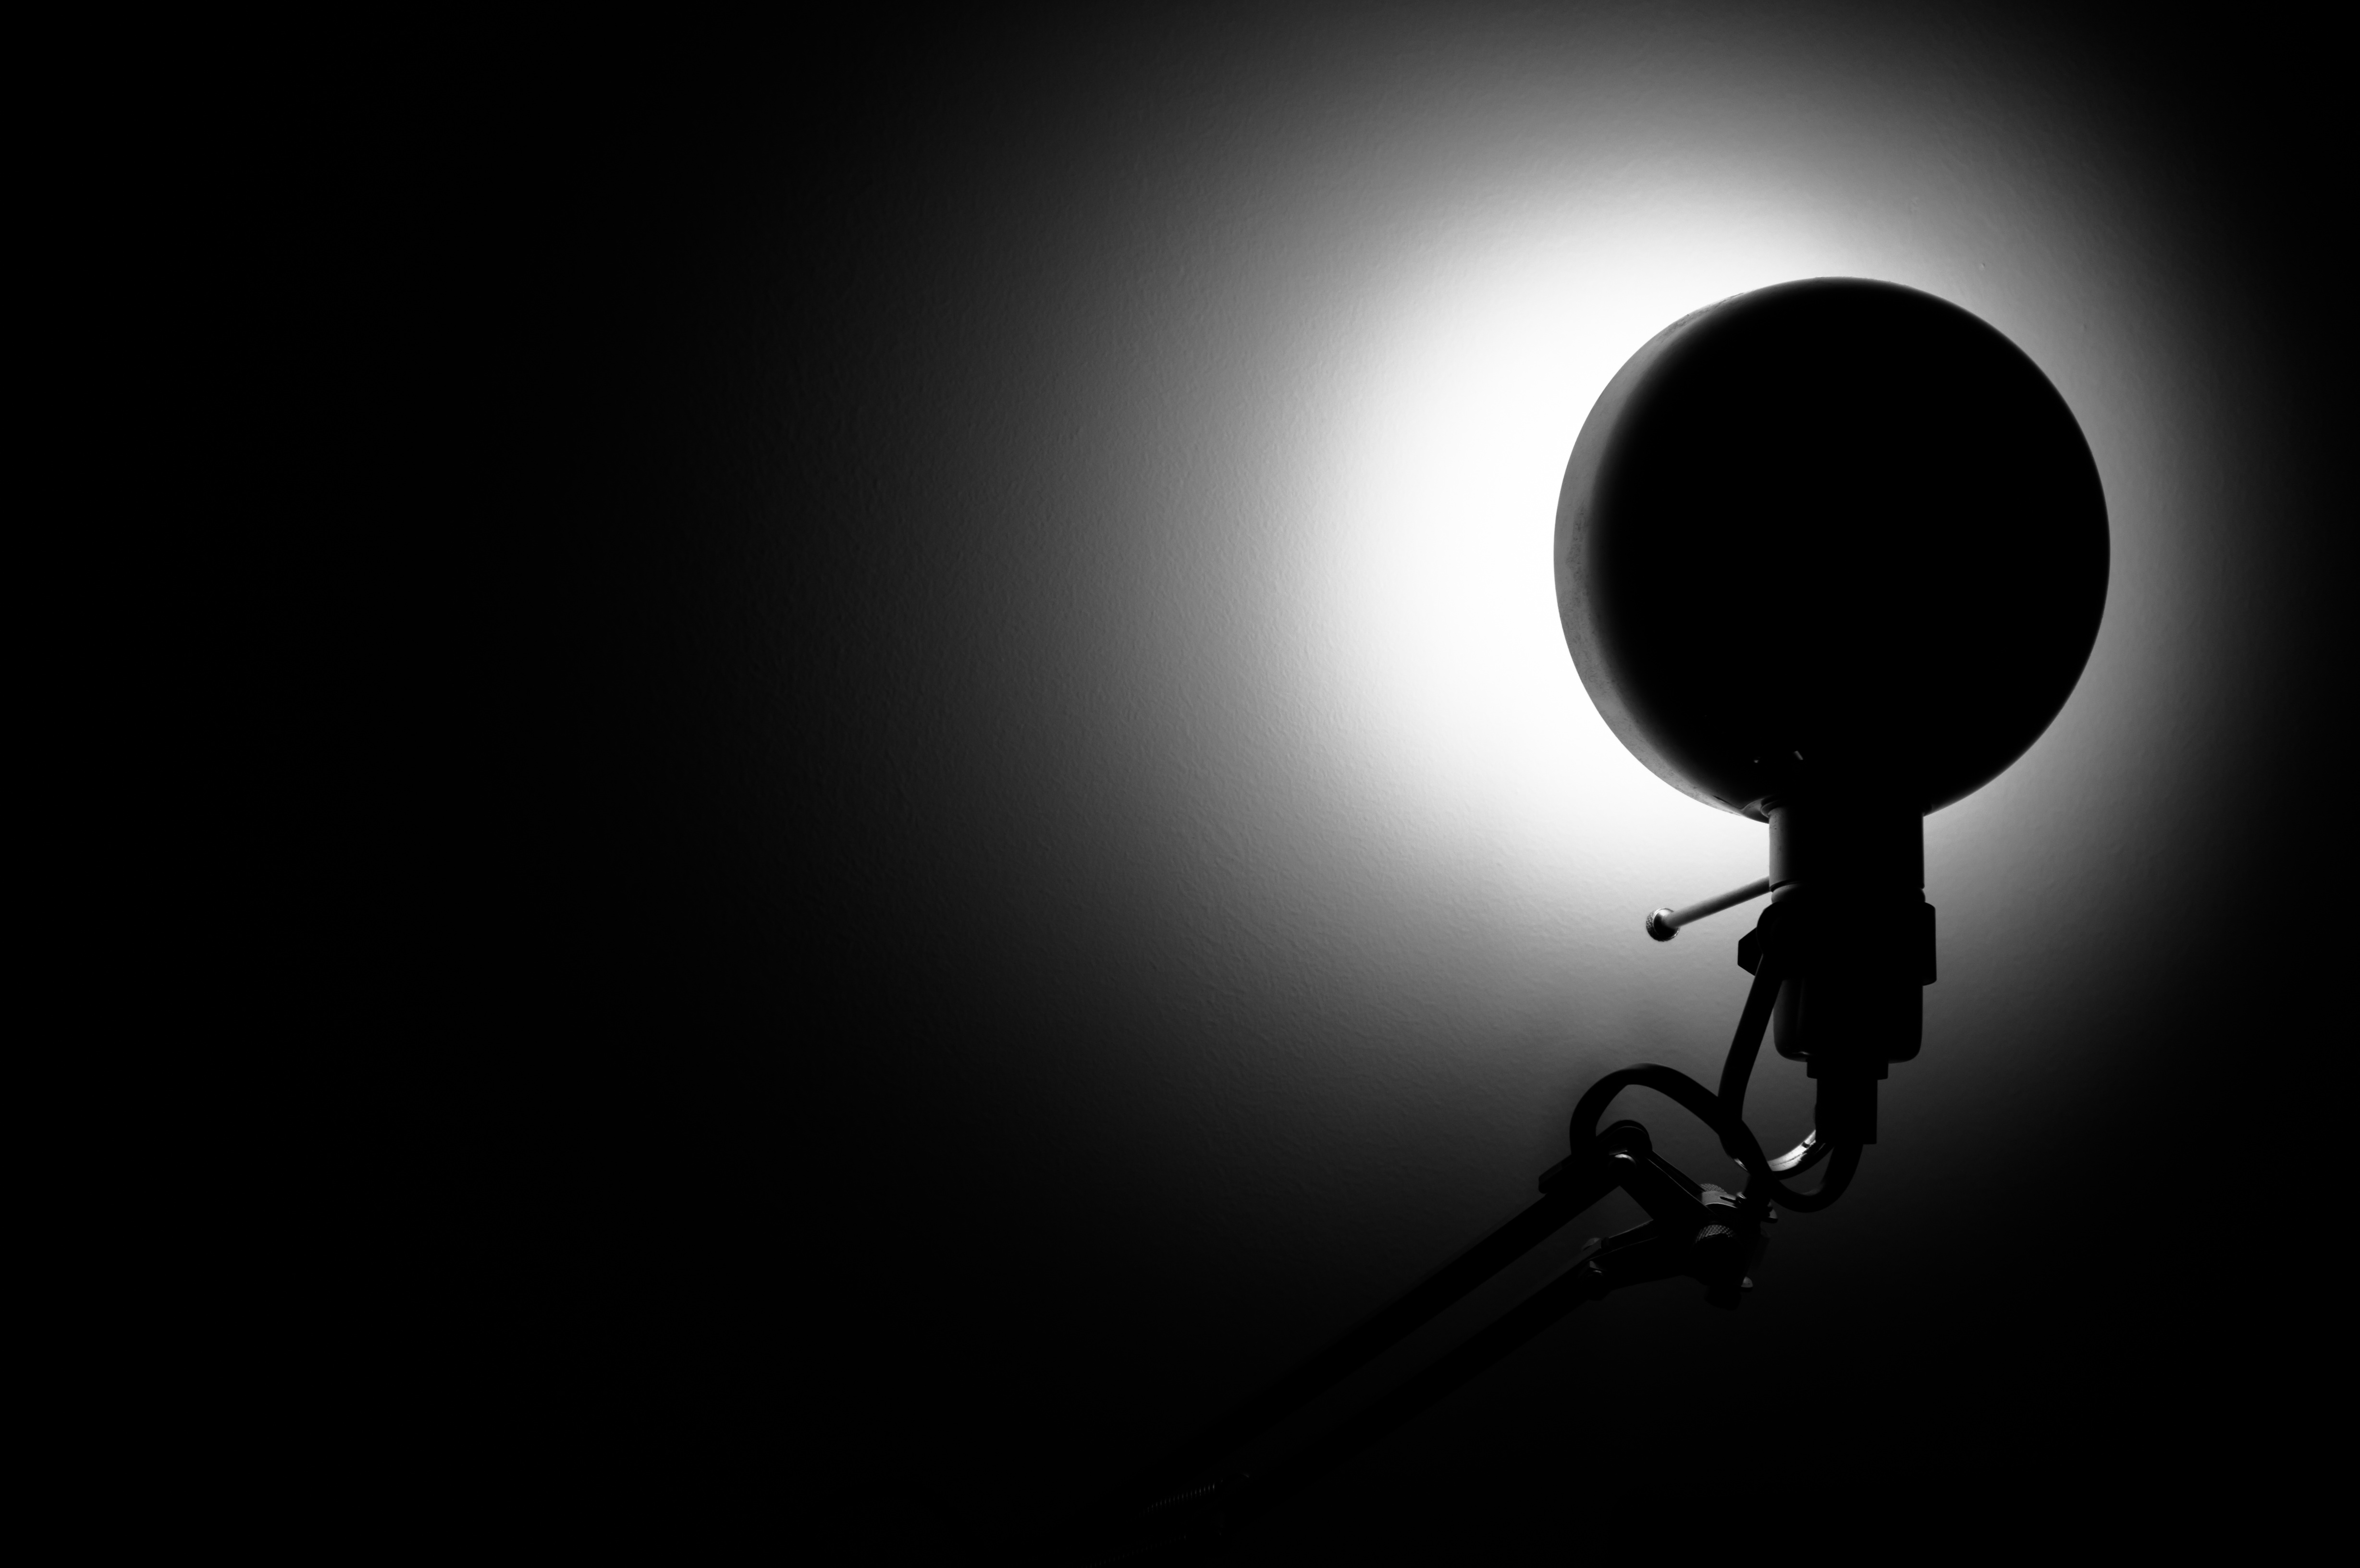
light, black and white, atmosphere, darkness, black, monochrome, lighting, circle, monochrome photography, computer wallpaper